International Brigades

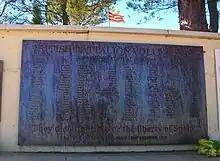
Bronze plaque honoring the British soldiers of the International Brigades who died defending the Spanish Republic at the monument on Hill 705, Serra de Pàndols.

The total number of casualties is given as 48,909, 55,162 or 59,380. It includes killed, missing and wounded, though probably contains numerous duplicated/multiplicated cases, as one individual might have suffered wounds a few times; it also includes Spaniards, who at later stages formed over 50% of the IB personnel. The missing contain the category of POW; their total figure is unknown, yet estimates as to the number of "interbrigadistas" held prisoner in the key prison camp for foreign combatants, located in , exceed 700. A work from the mid-1970s claimed that there were 7,686 MIA (incl. POW and deserters), 29,802 lightly wounded, and 7,739 heavily wounded.